Mission Raniganj

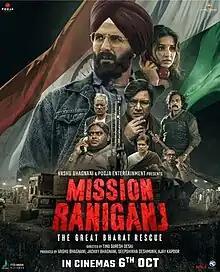
Theatrical release poster

Mission Raniganj: The Great Bharat Rescue is a 2023 Indian Hindi-language disaster thriller film directed by Tinu Suresh Desai and produced by Pooja Entertainment. Based on the Raniganj Coalfields collapse of 1989 in West Bengal, the film stars Akshay Kumar and Parineeti Chopra.